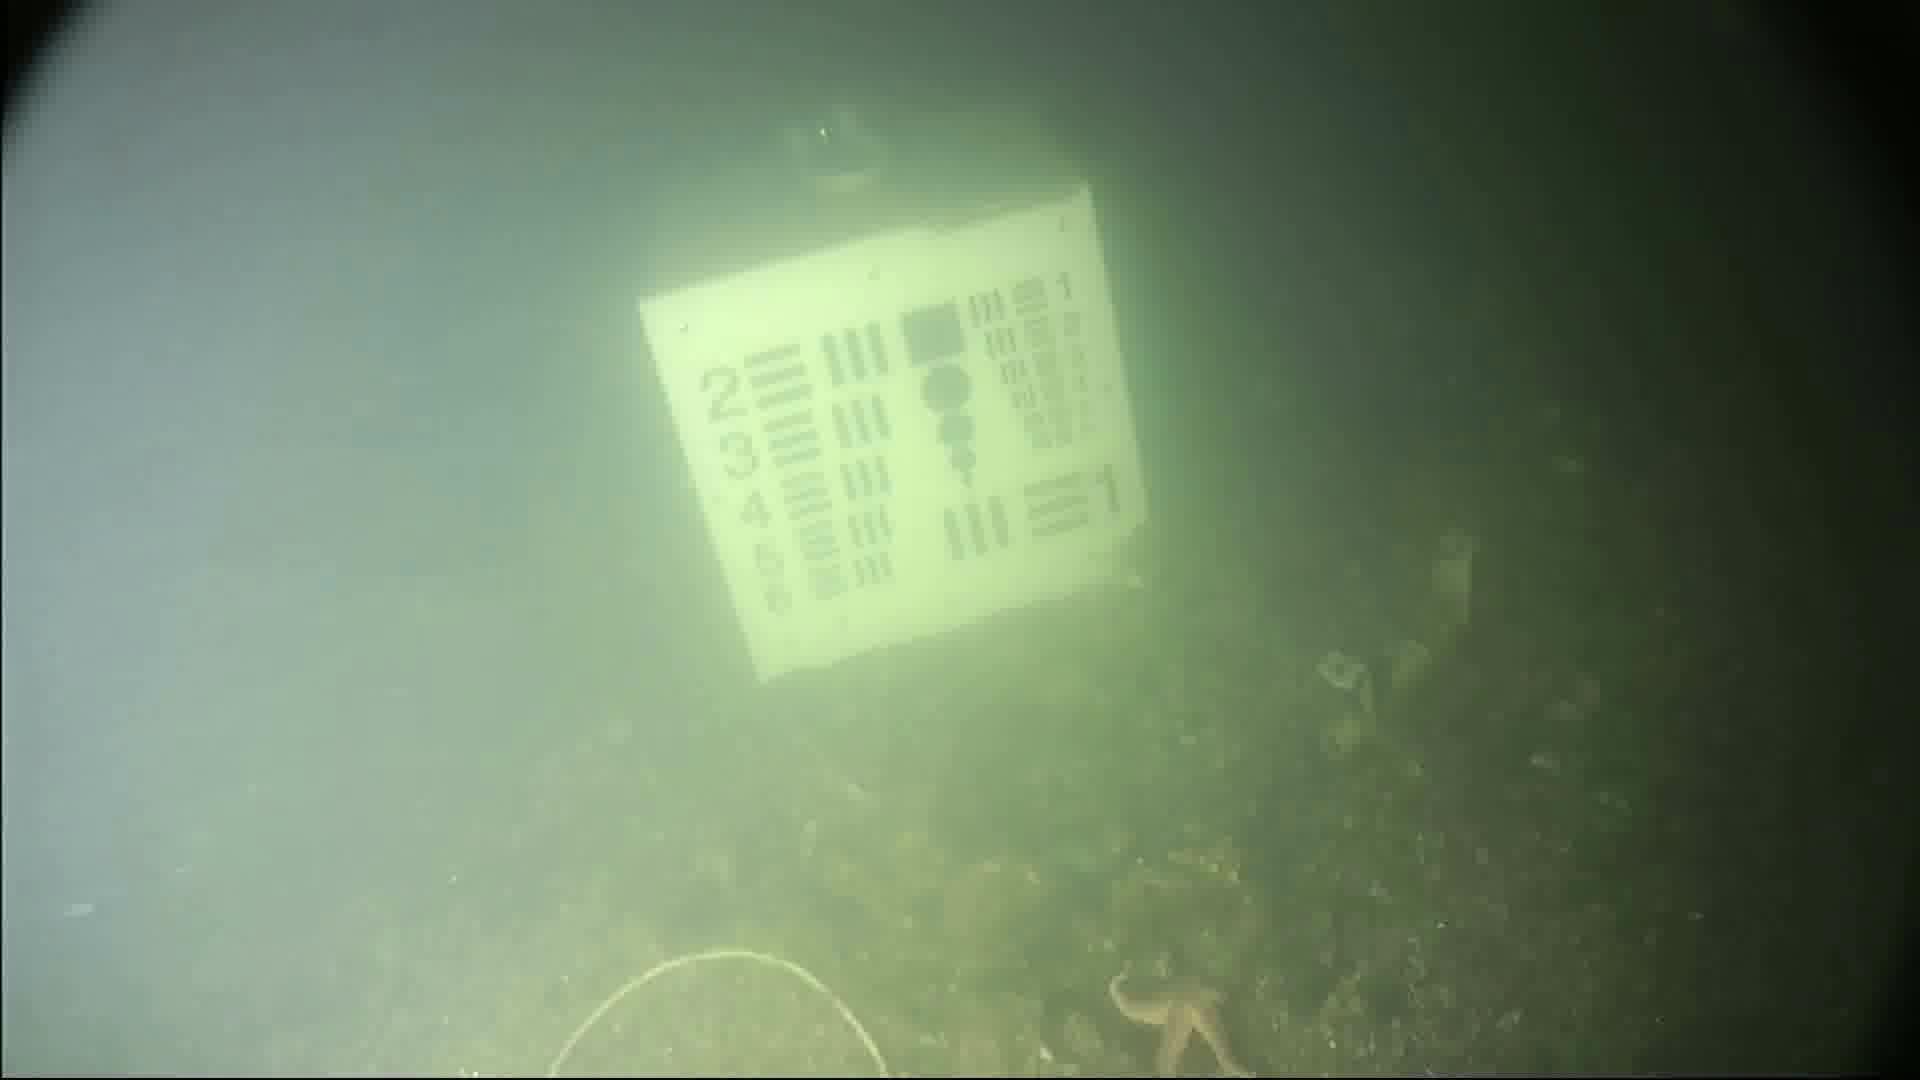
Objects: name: starfish